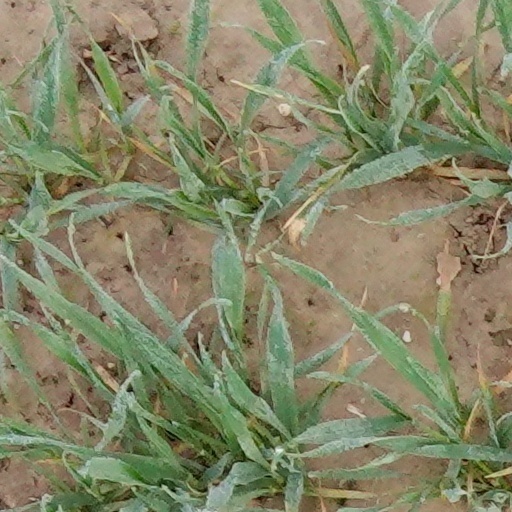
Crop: wheat